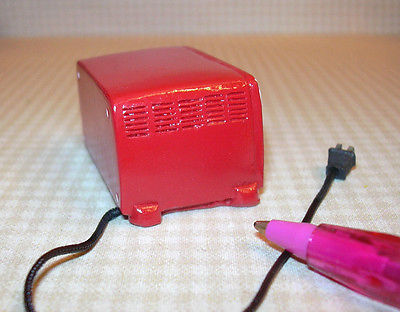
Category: toaster